Outline of Ivory Coast

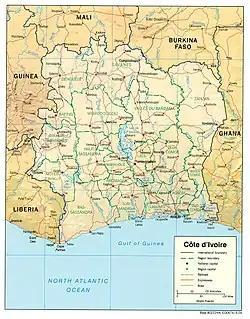
An enlargeable relief map of Ivory Coast

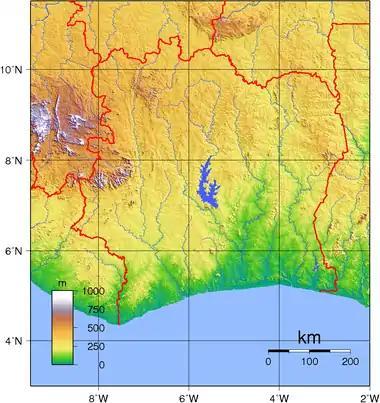
An enlargeable topographic map of Ivory Coast

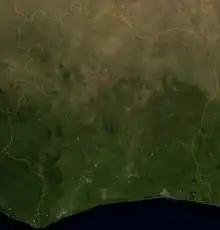
An enlargeable satellite image of Ivory Coast

Administrative divisions of Ivory Coast